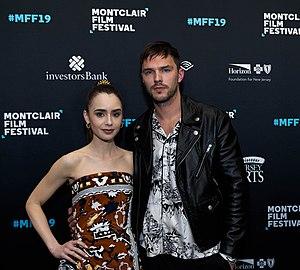
Lily Collins est une actrice, mannequin et écrivaine britannico-américaine, née le 18 mars 1989 à Guildford, dans le comté de Surrey, en Angleterre. Elle est la fille du musicien Phil Collins.